Fingerstyle guitar

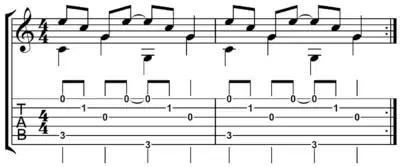
Travis picking.

Flamenco technique is related to classical technique, but with more emphasis on rhythmic drive and volume, and less on dynamic contrast and tone production. Flamenco guitarists prefer keys such as A and E that allow the use of open strings, and typically employ capos where a departure is required.